Aileen Elizabeth Lynch

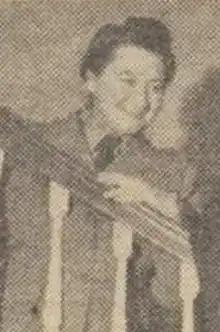
Aileen Elizabeth Lynch, Women's Land Army, 1945

Aileen Elizabeth Lynch (1898–1983) was an Australian public servant and Women's Land Army superintendent in New South Wales.